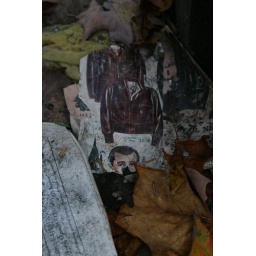
clarence newton road - near blowing rock - october 2008